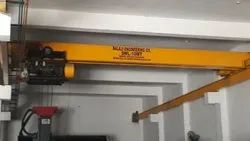
Label: Single_Girder_EOT_Cranes